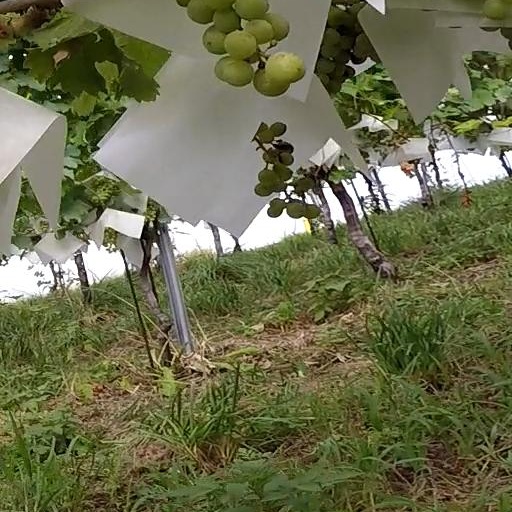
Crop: grape